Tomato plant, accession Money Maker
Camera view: horizontal (90 deg, fisheye); turntable rotation: 270 degrees
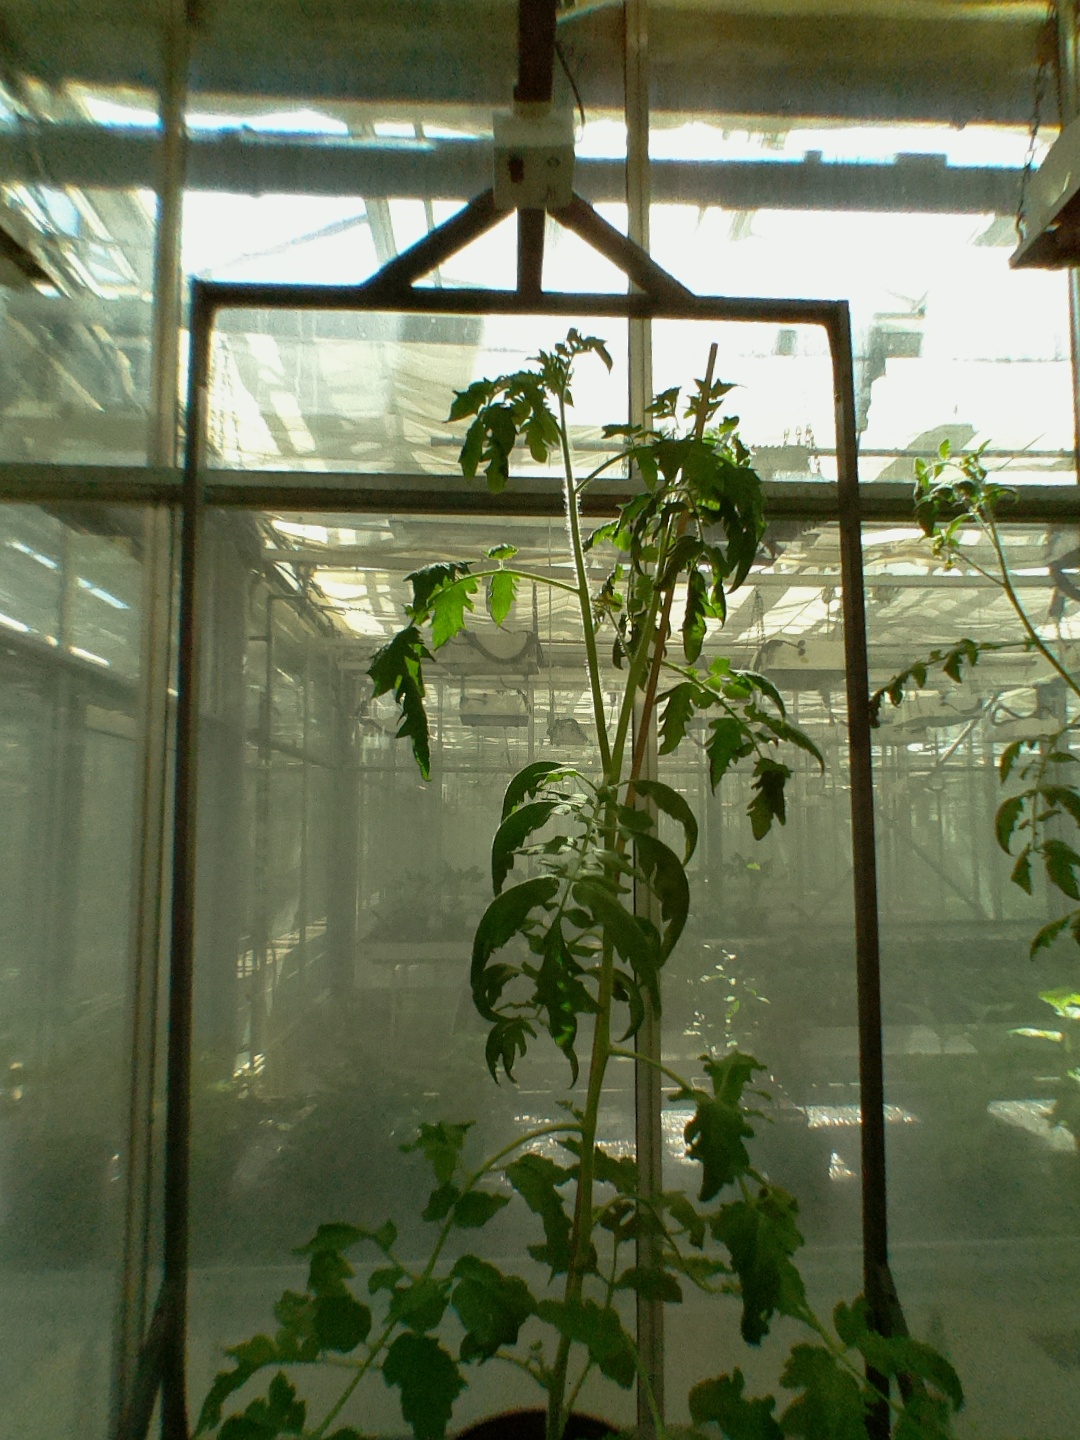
BBCH growth stage 63: 30%-40% of flowers open